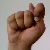
The image shows a hand gesture representing the letter 'T' in Indian Sign Language.